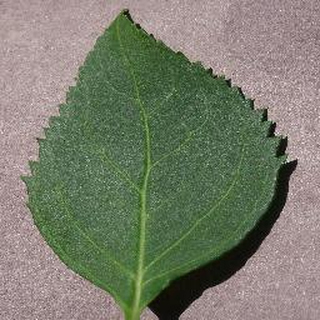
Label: healthy_cherry